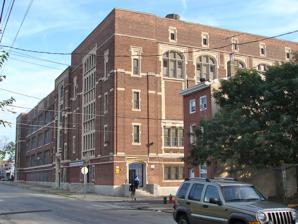
Building: Kensington High School (Philadelphia)
Country: United States of America
Year built: 1917
Not to be confused with Kensington High School , a high school in Buffalo, New York. United States historic place Kensington High School for Girls U.S. National Register of Historic Places Kensington High School for Girls, September 2010 Show map of Philadelphia Show map of Pennsylvania Show map of the United States Location 2501 Coral St., Philadelphia , Pennsylvania , United States Coordinates 39°59′03″N 75°07′35″W / 39.9843°N 75.1264°W / 39.9843; -75.1264 Area 3 acres (1.2 ha) Built 1916–1917 Built by Thomas Reilly Architect Henry deCourcy Richards Architectural style Tudor Revival MPS Philadelphia Public Schools TR NRHP reference No. 88002288 Added to NRHP November 18, 1988 Kensington High School is a historic high school located in the Kensington neighborhood of Philadelphia , Pennsylvania , United States . It is part of the School District of Philadelphia . The building was added to the National Register of Historic Places in 1988 as the Kensington High School for Girls . History and architectural features This building was designed by Henry deCourcy Richards and built between 1916 and 1917. It is a 3 + 1 ⁄ 2 -story, nine-bay by seven-bay, brick building that sits on a raised basement and was in the Tudor Revival style. It features limestone sills and lintels and a brick parapet . The building was added to the National Register of Historic Places in 1988 as the Kensington High School for Girls . References